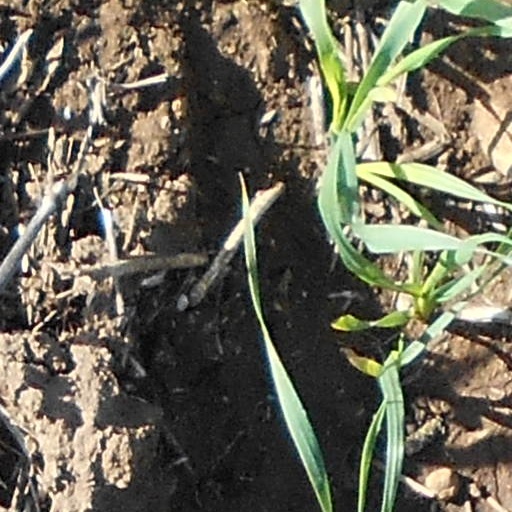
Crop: wheat